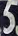
Number: 5